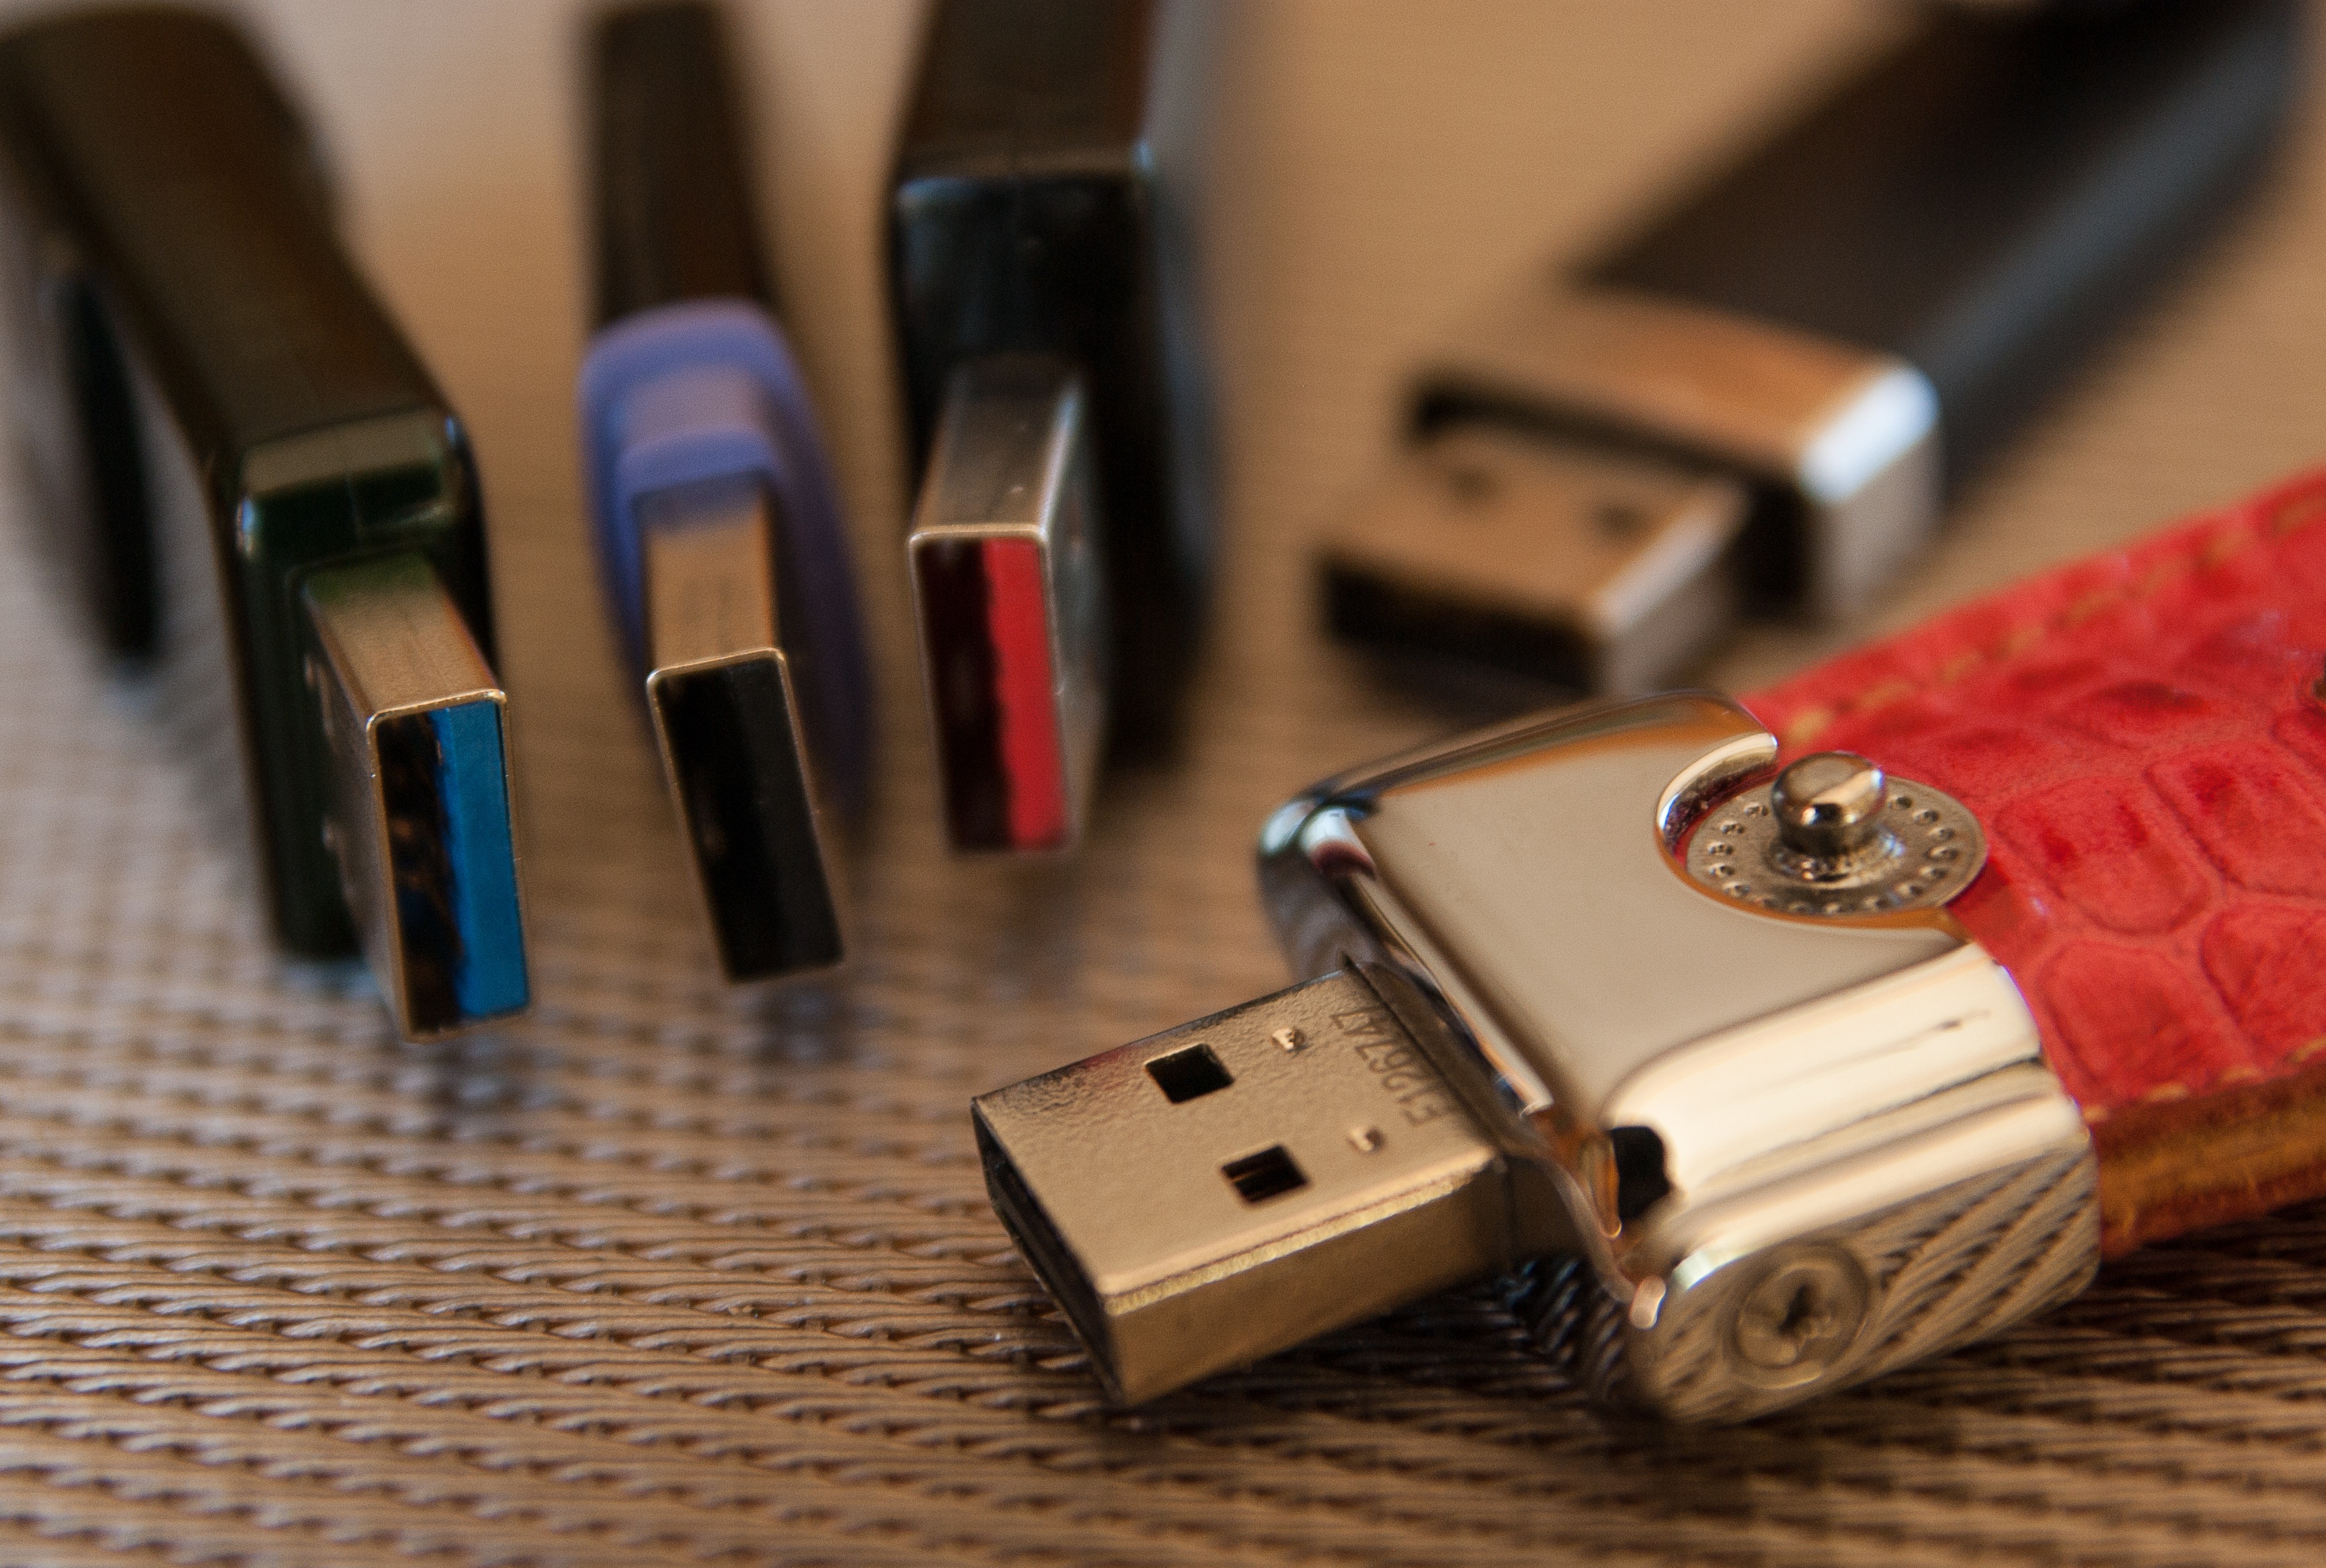
computer, hand, technology, memory, digital, usb key, electronic device, data storage device